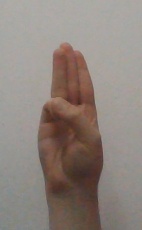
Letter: thaa